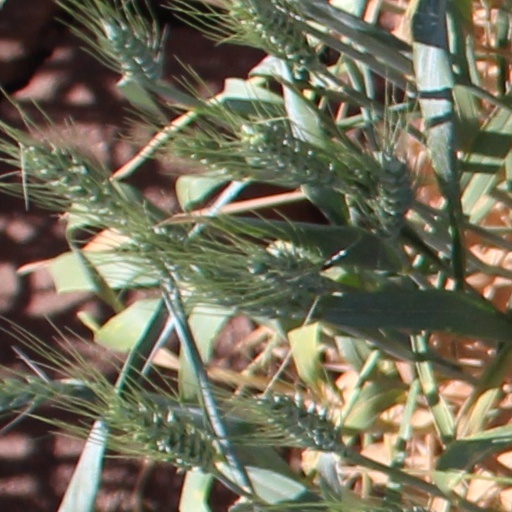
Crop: wheat